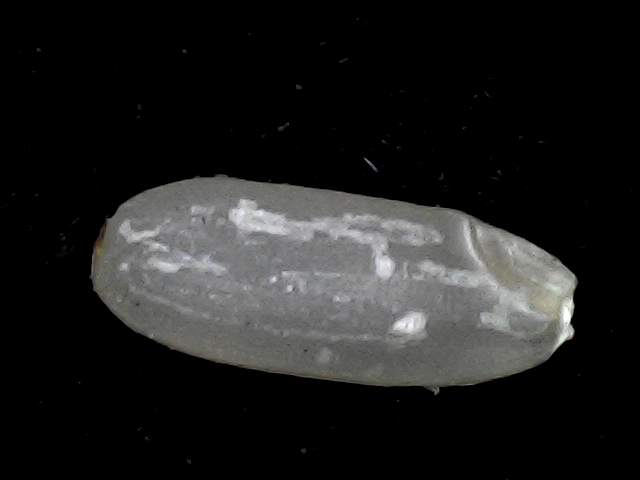
Rice variety: BR22